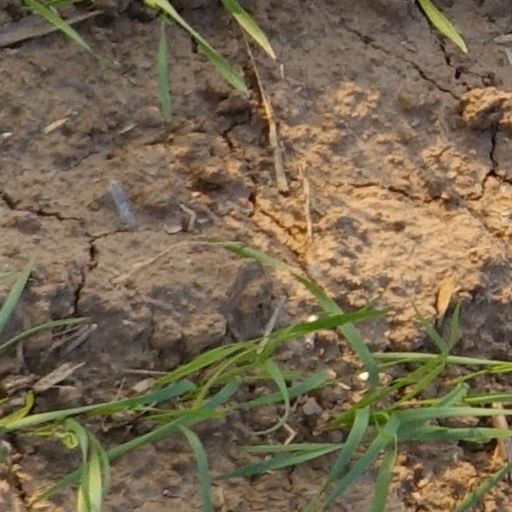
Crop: wheat